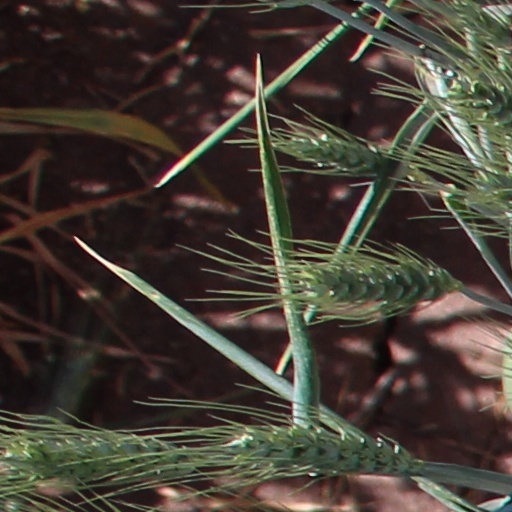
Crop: wheat